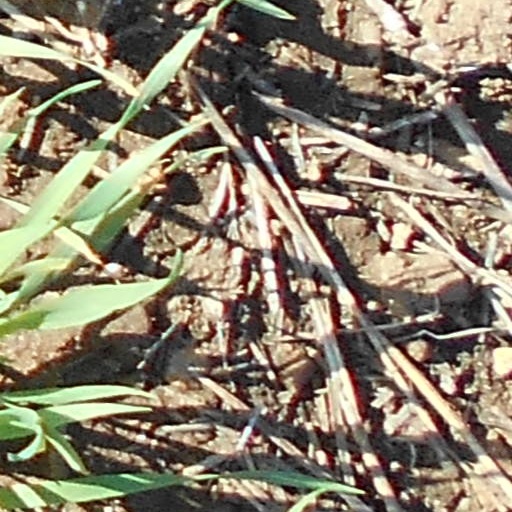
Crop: wheat